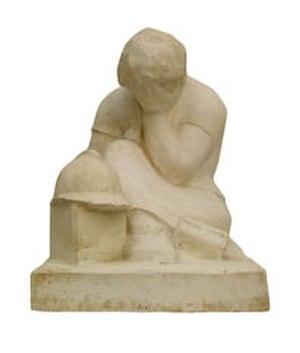
Photo
René Iché, né le 21 janvier 1897 à Sallèles-d'Aude et mort le 23 décembre 1954 à Paris est un sculpteur français.